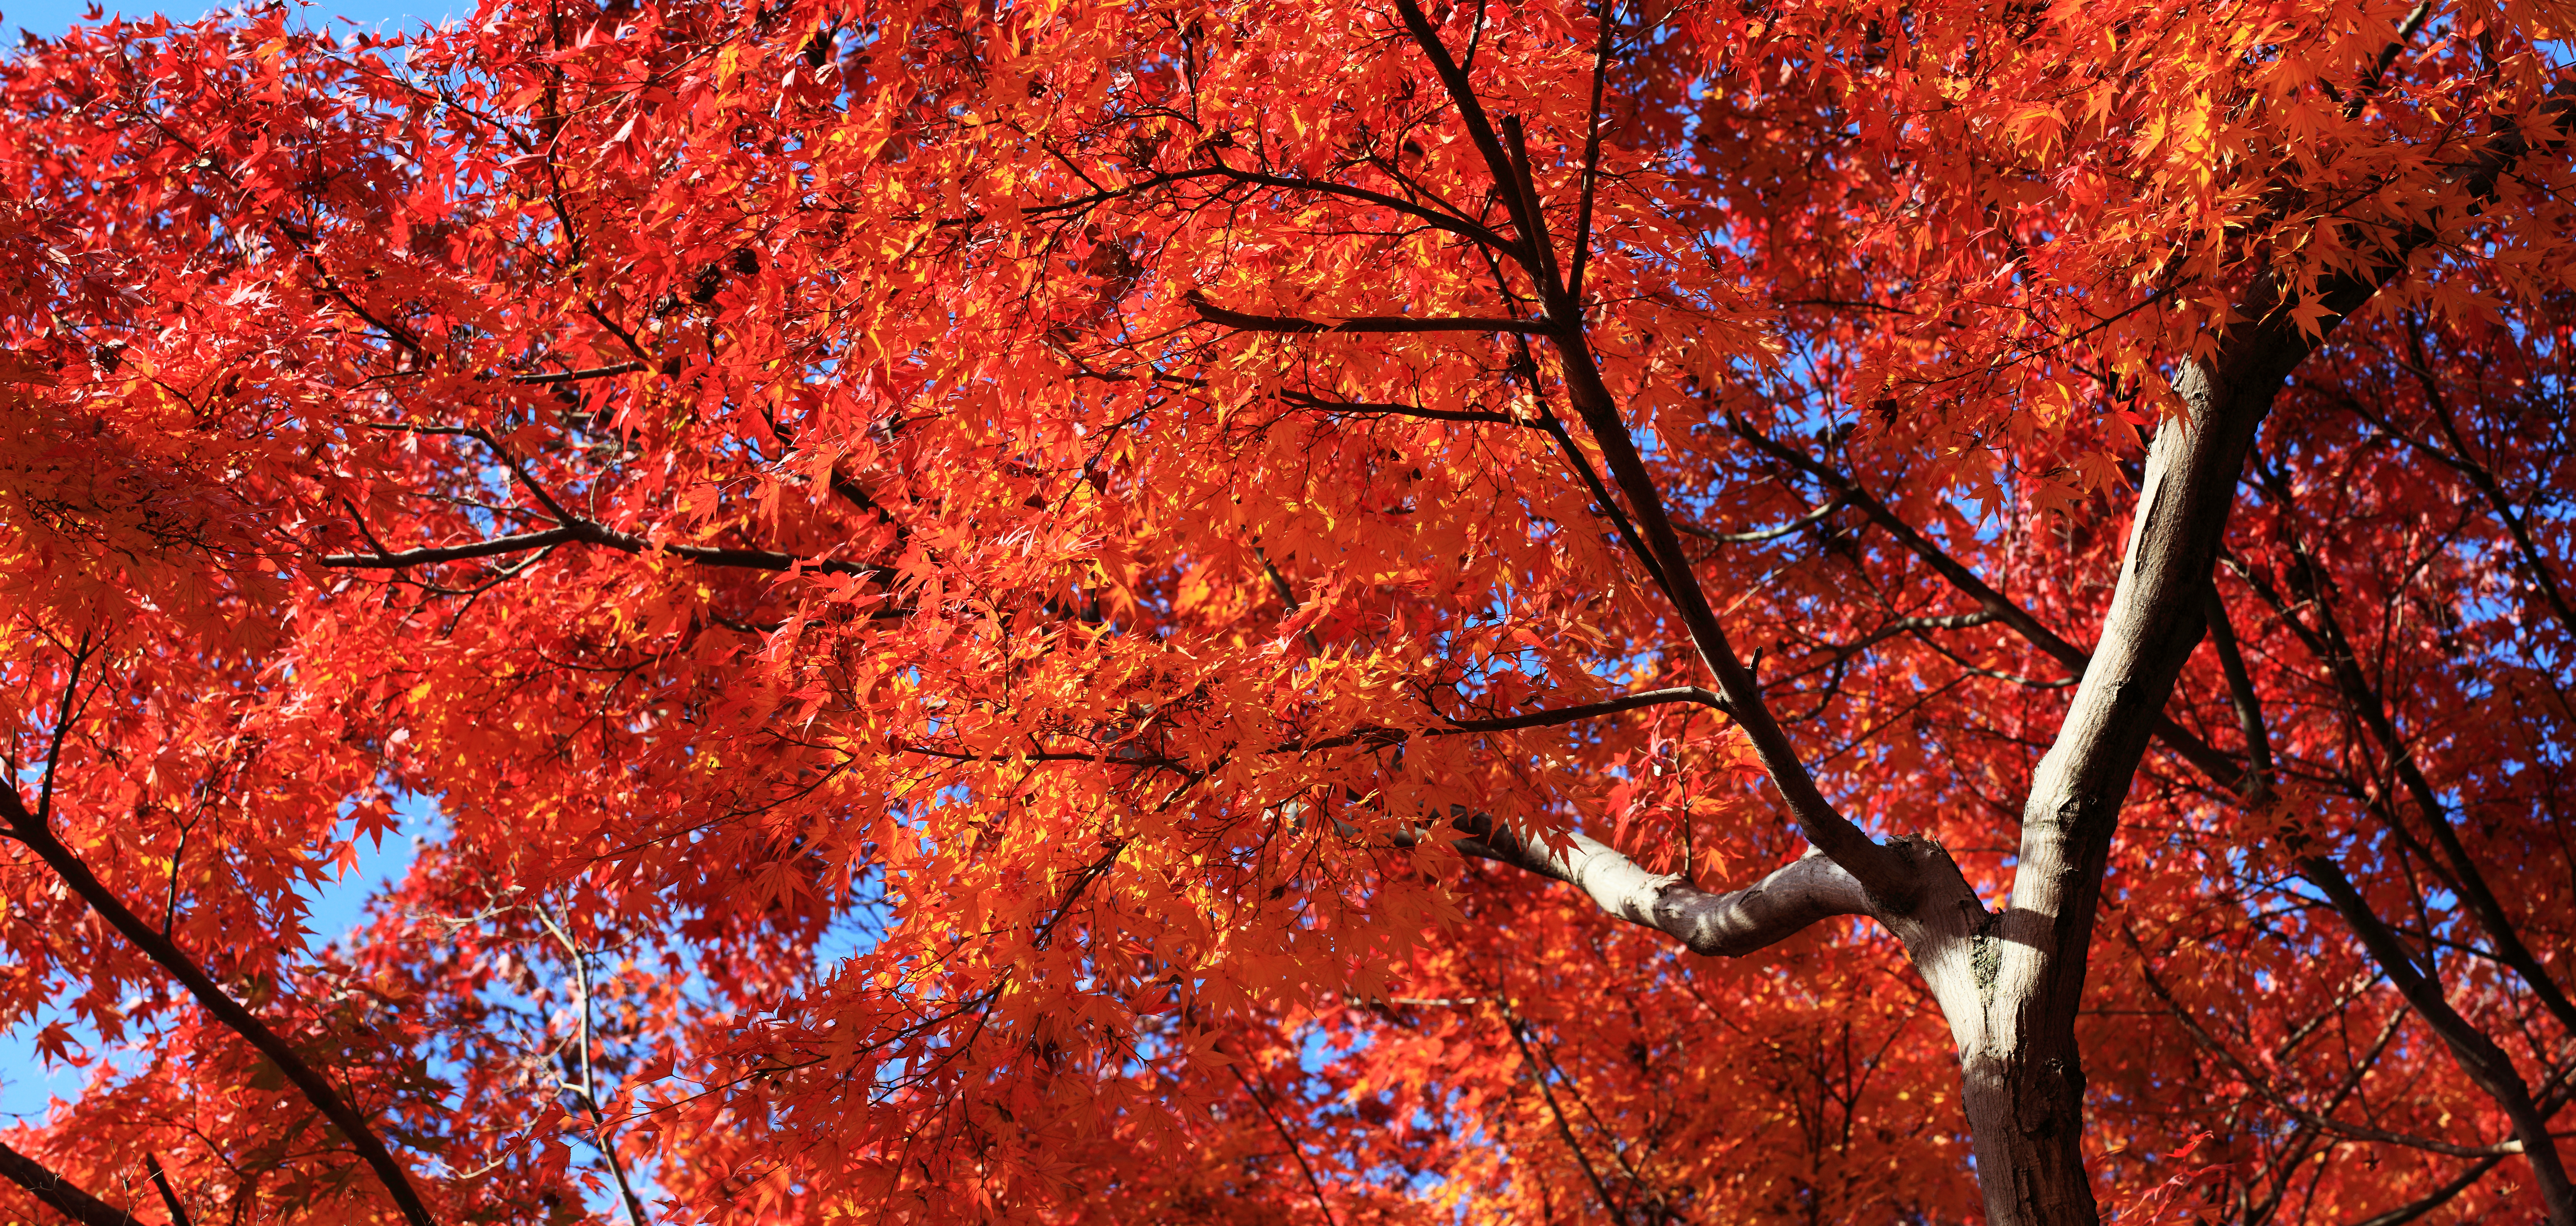
tree, branch, plant, sunlight, leaf, panorama, high, autumn, season, maple tree, maple leaf, temple, deciduous, photomerge, 5d, hires, markii, pano, hi, res, resolution, chiba, stitch, matsudo, hondoji, flowering plant, woody plant, land plant